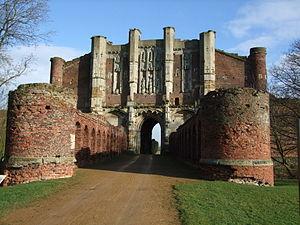
Cette liste des musées du Lincolnshire, Angleterre contient des musées qui sont définis dans ce contexte comme des institutions qui recueillent et soignent des objets d'intérêt culturel, artistique, scientifique ou historique. leurs collections ou expositions connexes disponibles pour la consultation publique. Sont également inclus les galeries d'art à but non lucratif et les galeries d'art universitaires. Les musées virtuels ne sont pas inclus.